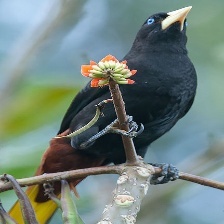
Species: CRESTED OROPENDOLA
Scientific name: PSAROCOLIUS DECUMANUS